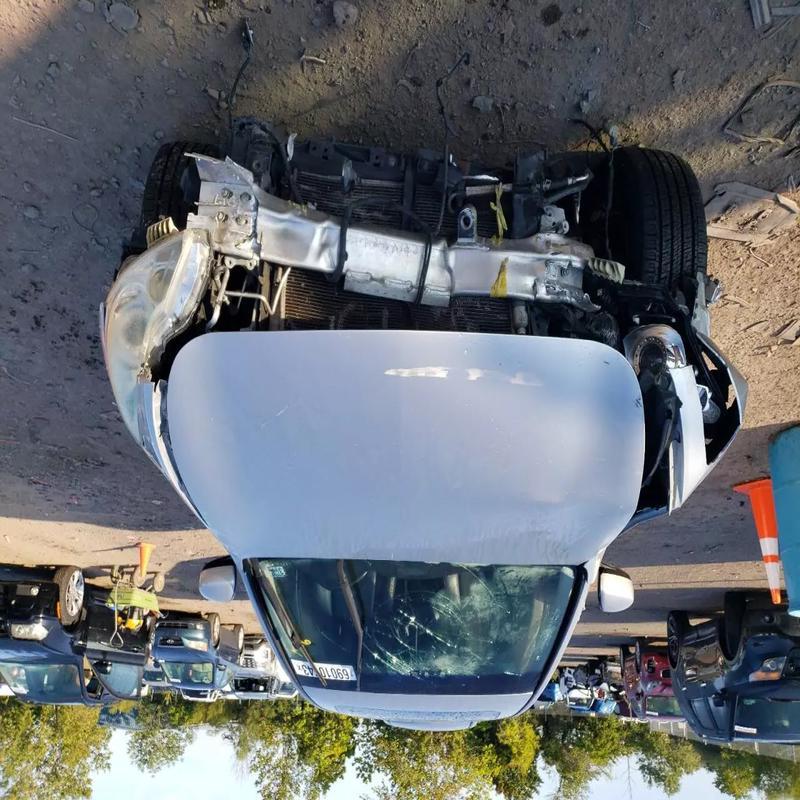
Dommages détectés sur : plaque d'immatriculation avant, pare-choc avant, feu avant droit, capot, pare-brise avant, aile avant droite, aile avant gauche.
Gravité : majeur